Karl Otto Georg von Meck

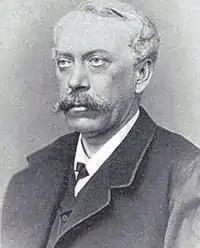
Karl von Meck (date unknown)

Karl Otto Georg von Meck (22 June 1821 – 26 January 1876) was a Russian businessman of Baltic German descent who was one of the founders of Russian railway transport.